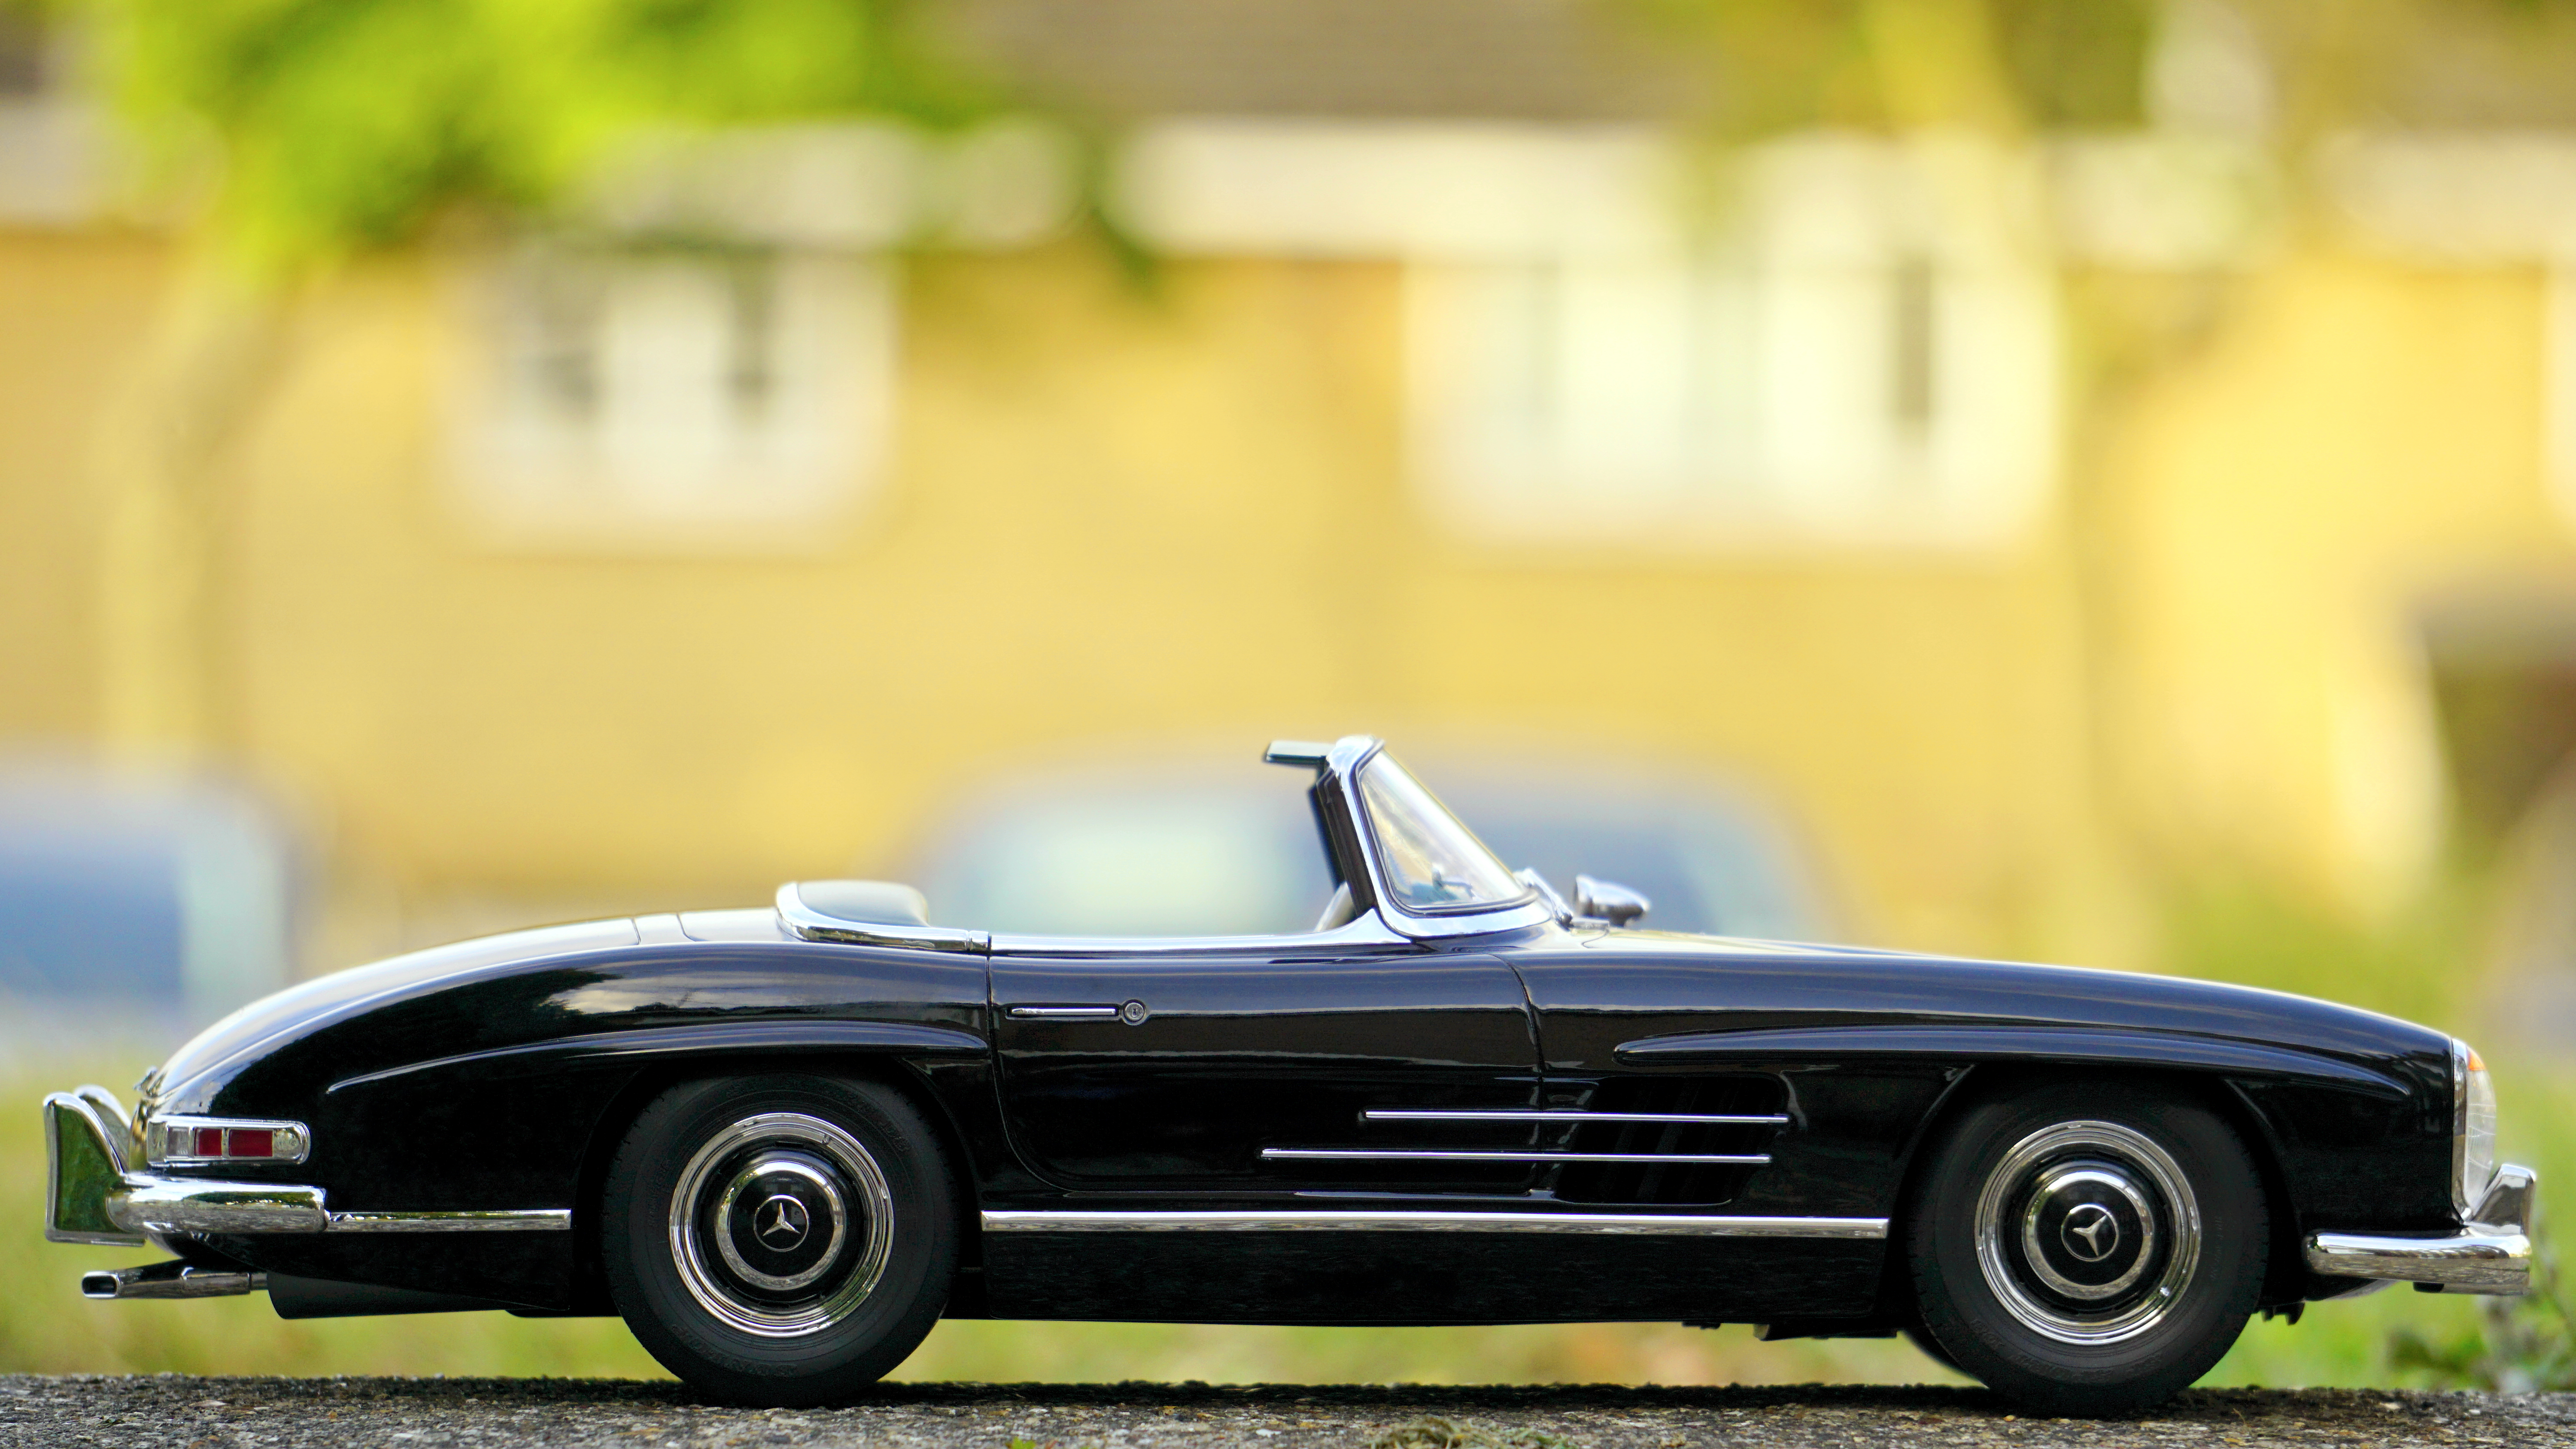
car, vintage, vehicle, windshield, automotive, sports car, vintage car, miniature, race car, supercar, logo, wheels, classic, convertible, mercedes benz, toy car, antique car, land vehicle, automobile make, automotive design, luxury vehicle, performance car, mercedes benz 190sl, mercedes benz 300sl